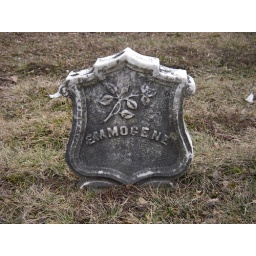
This was the cutest and smallest stone in the cemetary, no date just a name and small flower carving.